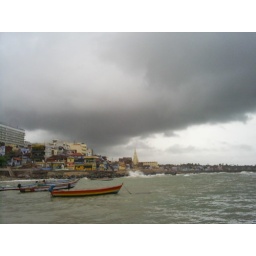
Dark clouds gather in the horizon off the coast of Kanyakumari.